Dachau trials

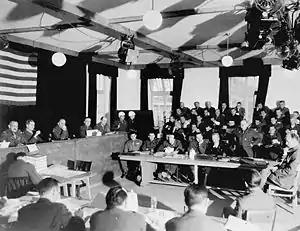
Ex-"SS-Sturmbannführer" Friedrich Wetzel, who was the officer in charge of distributing food and clothing in the Dachau concentration camp, testifies during the Dachau camp trial.

The Dachau trials, also known as the Dachau Military Tribunal, handled the prosecution of almost every war criminal captured in the U.S. military zones in Allied-occupied Germany and in Allied-occupied Austria, and the prosecutions of military personnel and civilian persons who committed war crimes against the American military and American citizens. The war-crime trials were held within the compound of the former Dachau concentration camp by military tribunals authorized by the Judge Advocate General of the U.S. Third Army.